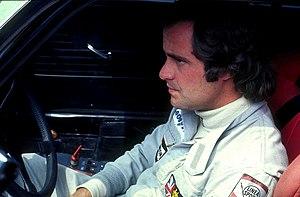
Gunnar Nilsson est un pilote automobile suédois, qui a disputé 31 Grand Prix de Formule 1.